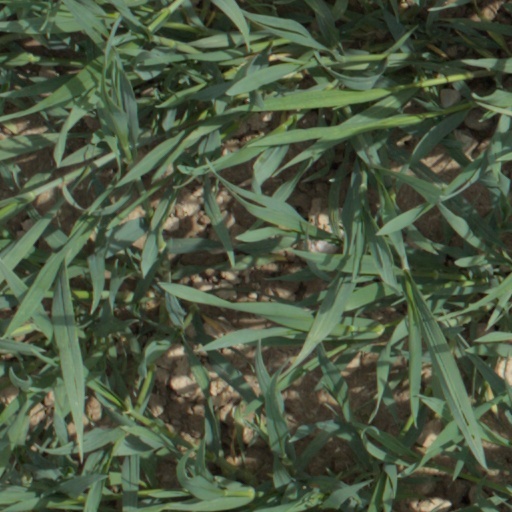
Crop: wheat